Embassy of Peru, Havana

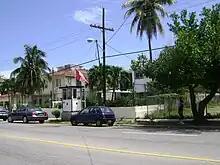

The embassy of Peru in Cuba represents the permanent diplomatic mission of the South American country in Cuba.